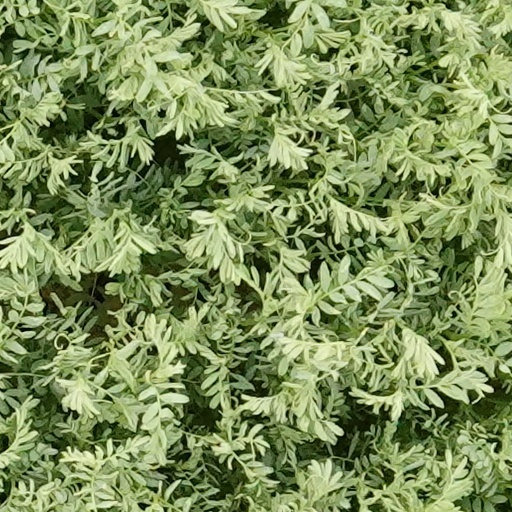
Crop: wheat